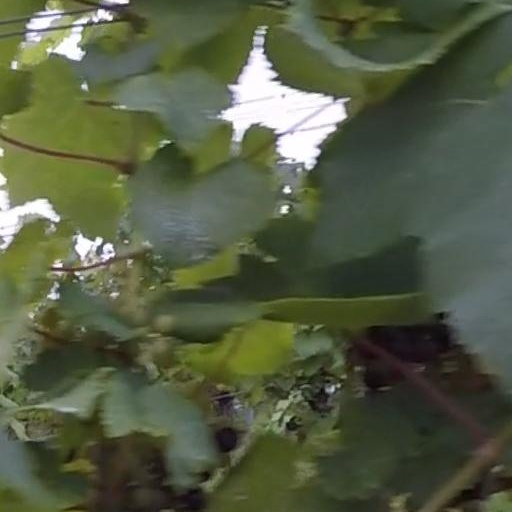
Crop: grape